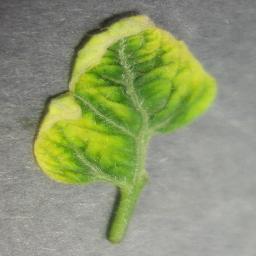
Label: Tomato___Tomato_Yellow_Leaf_Curl_Virus